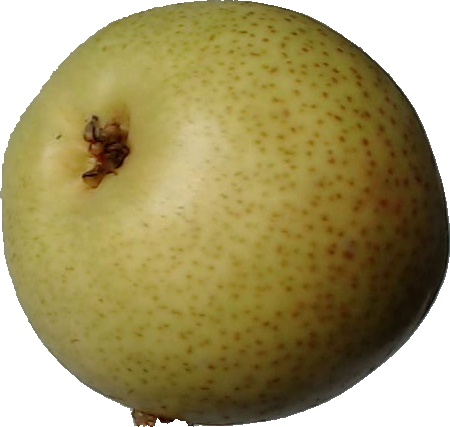
Label: pear_1